Mikhail Zurabov

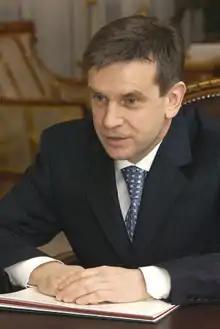
Zurabov in 2004

Mikhail Yuryevich Zurabov is a Russian politician. He was the ambassador of Russia to Ukraine (2009–2016) and former Minister of Health and Social Development (in Mikhail Fradkov's first and second cabinets. He held the post of Minister of Health and Social Development from 9 March 2004 to 24 September 2007.